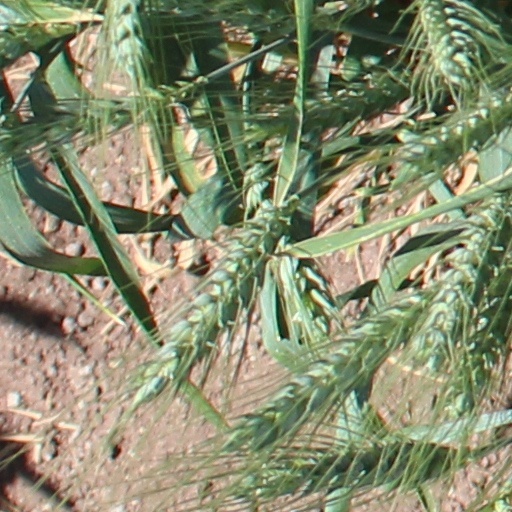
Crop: wheat